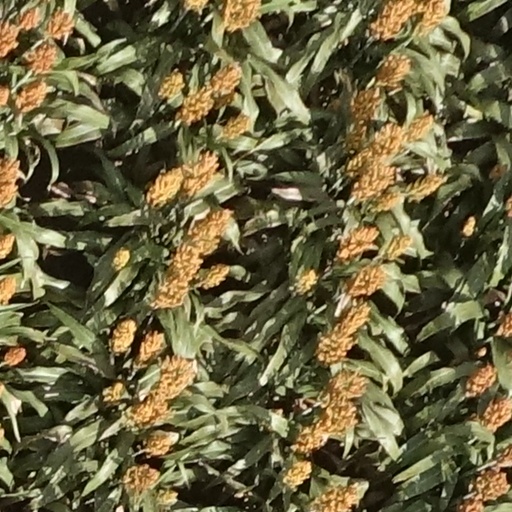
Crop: sorghum